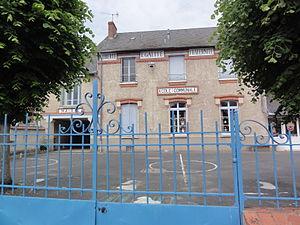
Andonville (Loiret) Mairie-école
Andonville est une commune française située dans le département du Loiret en région Centre-Val de Loire.